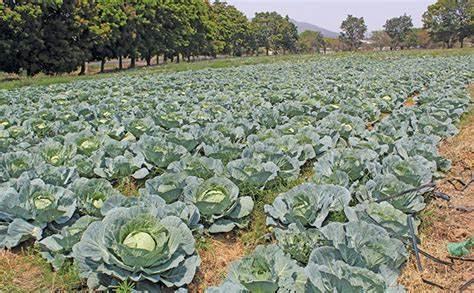
Shamba kubwa limejaa kabeji zilizo nawiri zikipangwa kwa  mistari mirefu kila kabeji ina majani mapana ya kijani kibichi yaliyo kunja vizuri nyuma ya shamba kuna miti mirefu ikitoa kivuli na  milima inayo onekana kwa mbali.